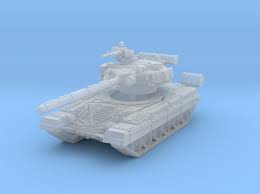
Label: Tank